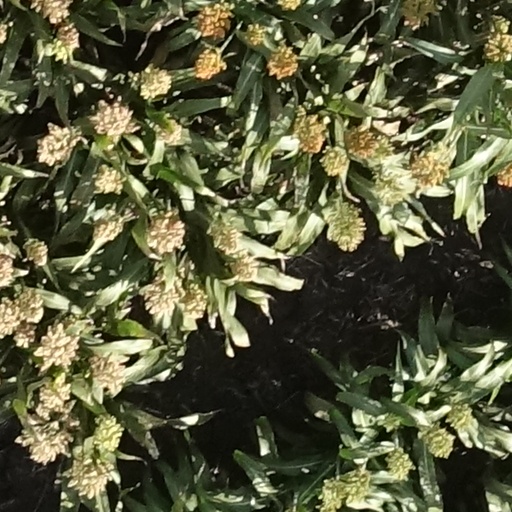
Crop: sorghum